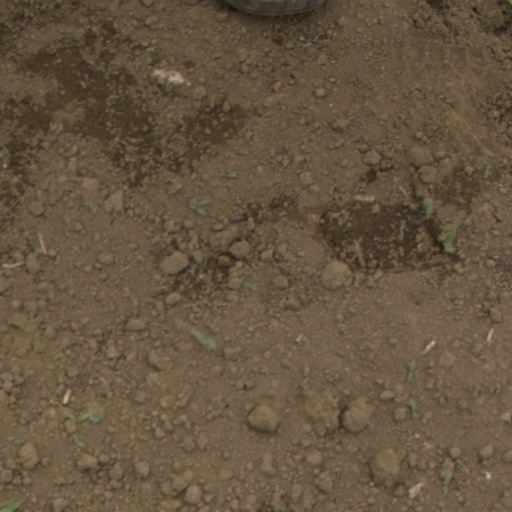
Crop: Jerusalem artichoke